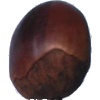
Label: chestnut